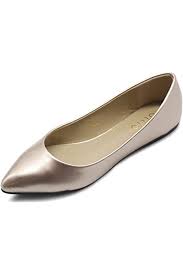
Label: Ballet Flat